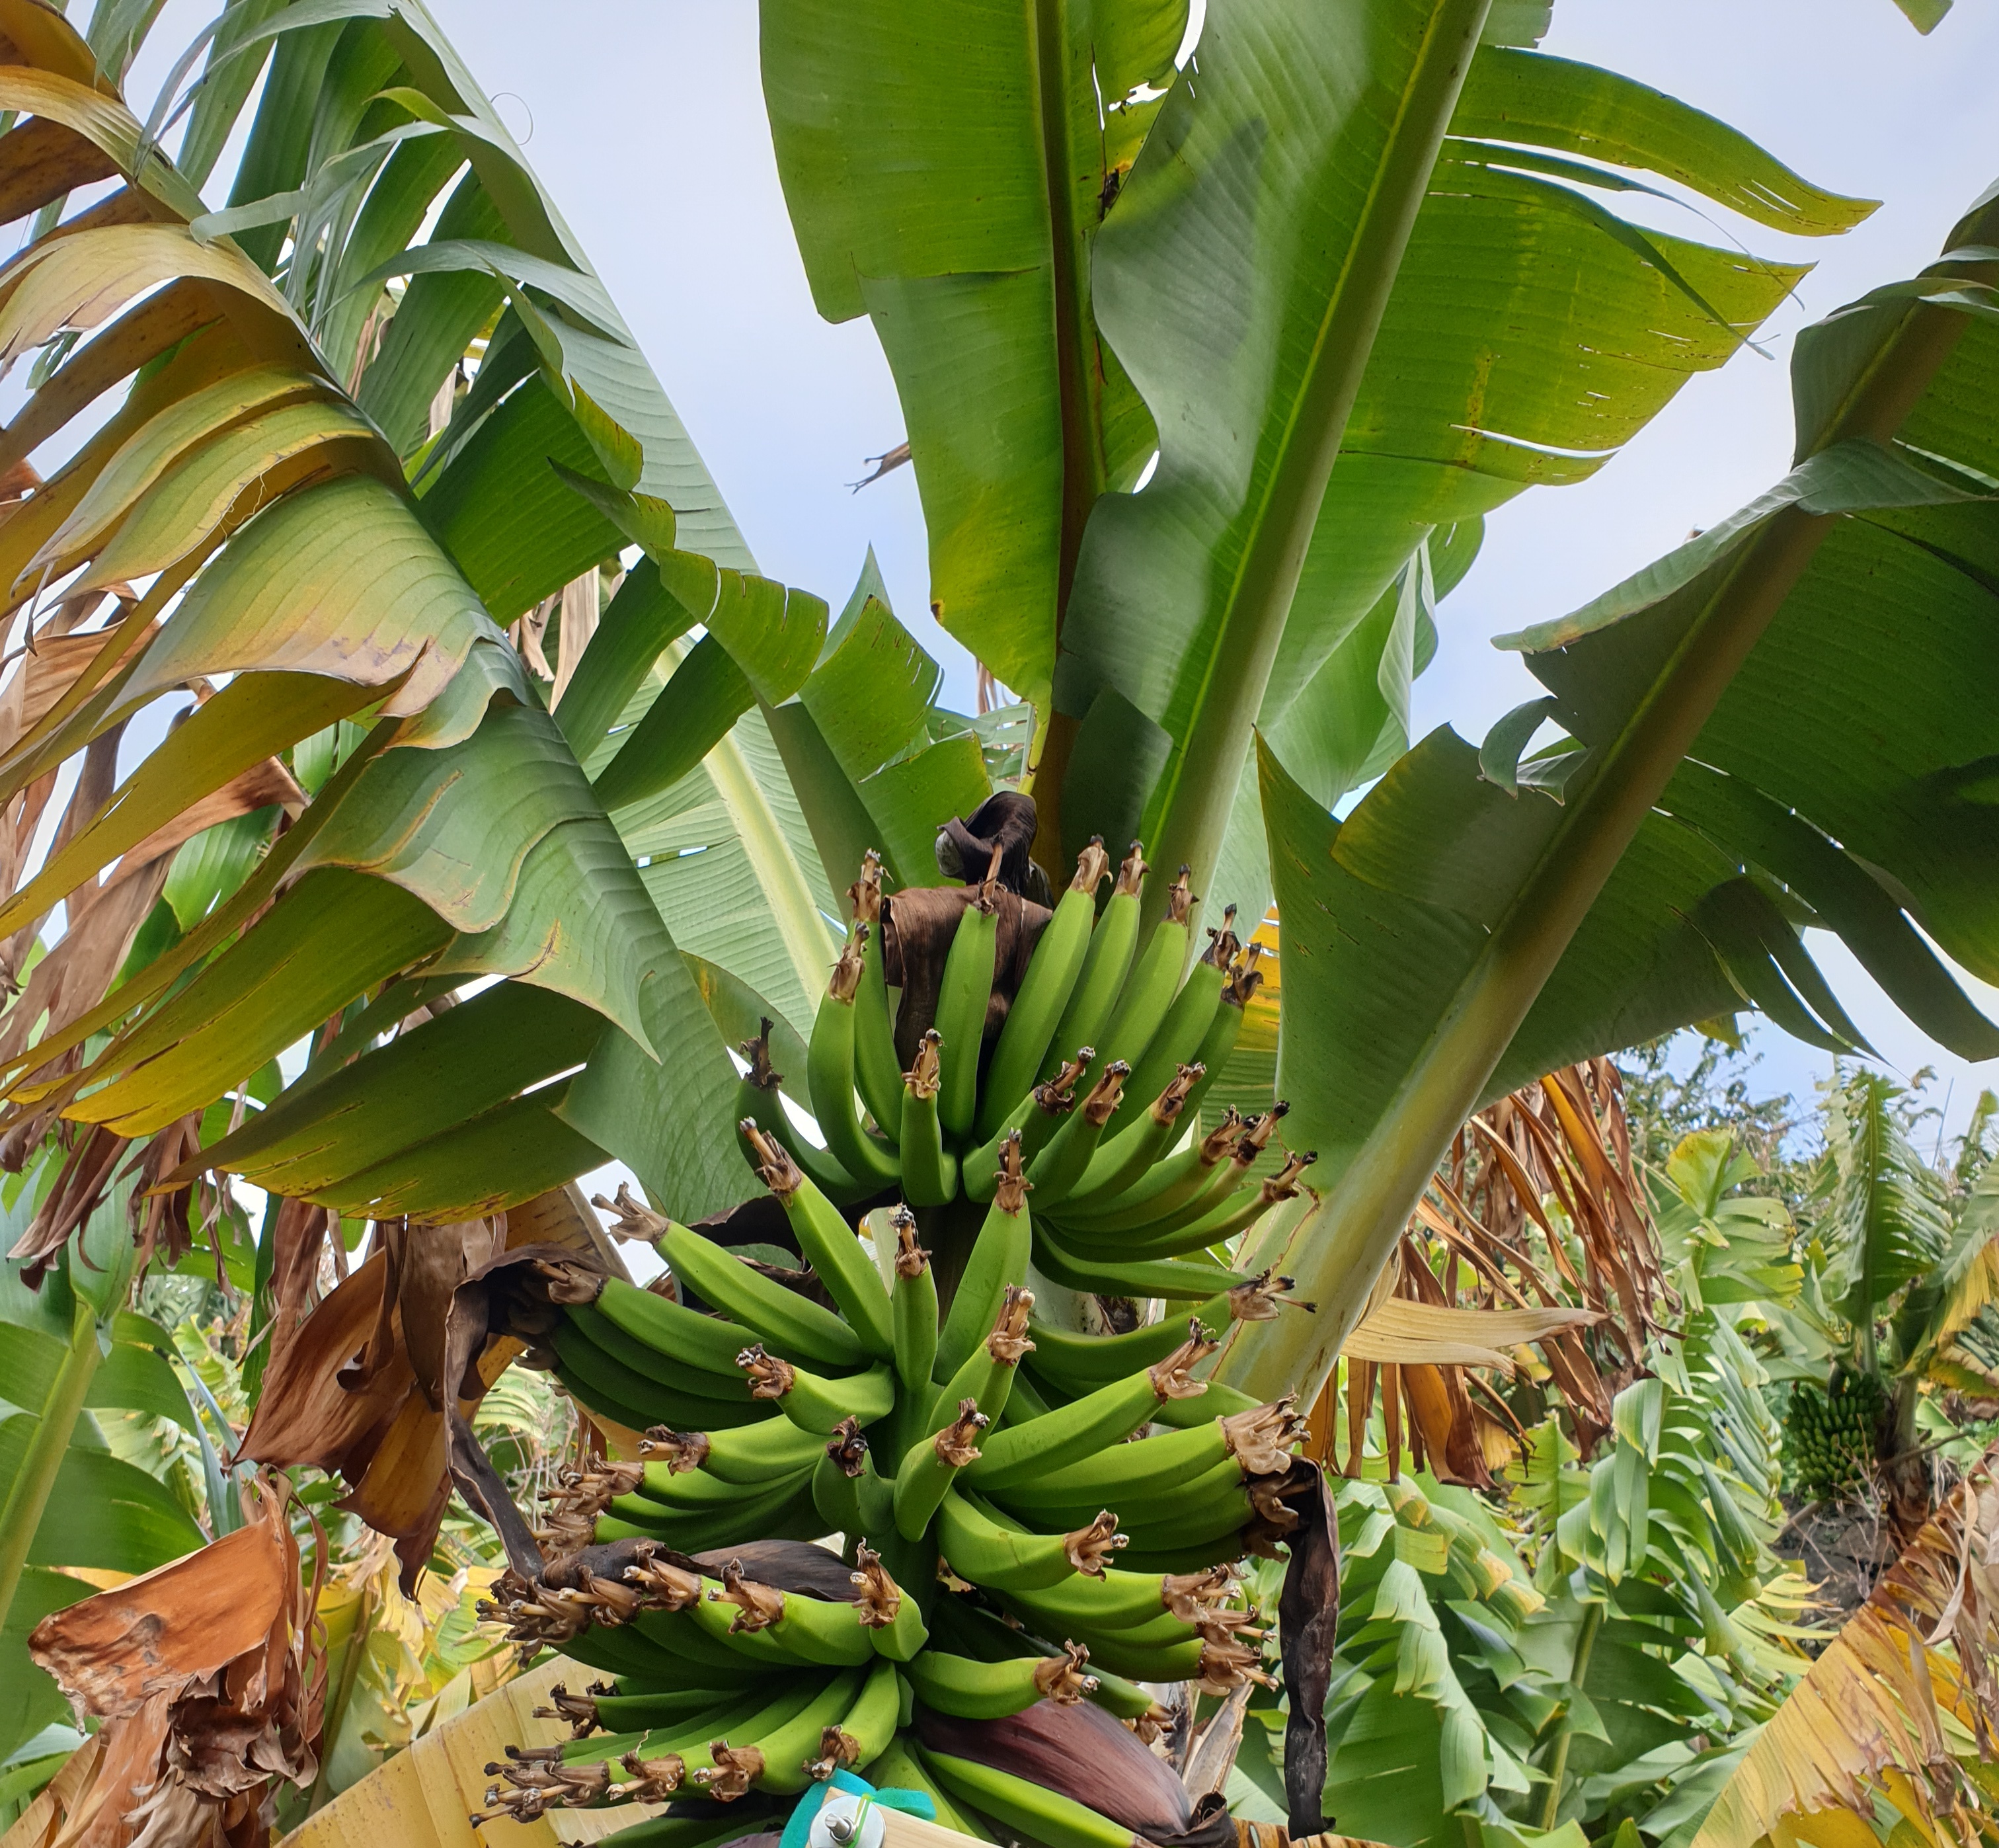
Label: Keep